Economy of Croatia

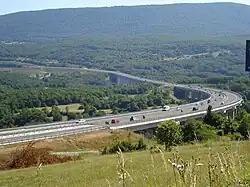
The country's longest motorway, A1, in 2010

The COVID-19 pandemic in Croatia caused severe economic damage to the country's revenue-rich tourism sector. has caused more than 400,000 workers to file for economic aid of 4,000 kuna per month. In the first quarter of 2020, Croatian GDP rose by 0.2% but then in Q2, the Government of Croatia announced the biggest quarterly GDP plunge of -15.1% in modern history. Economic activity related to newly limited tourism in Croatia also plunged in Q3 2020 when GDP slid by an additional -10%. In Autumn 2020 European Commission estimated total GDP loss in 2020 to be -9.6%. Growth was set to pick up in the last month of Q1 2021 and the second quarter of 2021 respectively +1.4% and +3.0%.